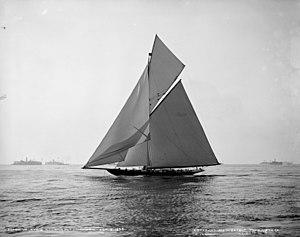
Le yacht Valkyrie II était, lors de la coupe de l'America 1893, le challenger britannique du Royal Yacht Squadron' de Cowes opposé au defender américain Vigilant.